Balea sarsii

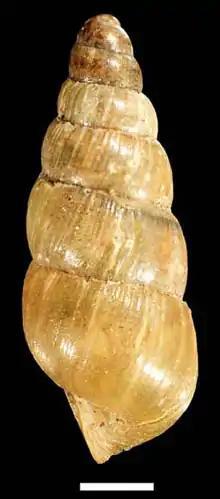
Lateral view; scale bar 1 mm.

Like with most other species in the family Clausiliidae, the shells of "Balea" species are sinistral (left-handed) in their coiling and much taller than wide. At first glance, adult "B. sarsii" look like juveniles of some other clausiliid species, because this species lacks the prominent apertural structures that typically develop in clausiliid adults.